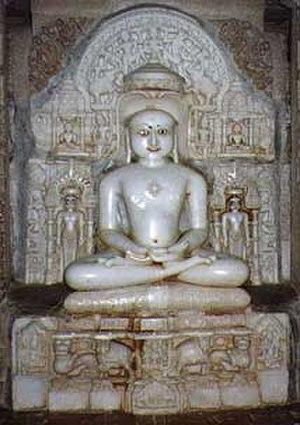
Le jaïnisme ou jinisme est une religion qui aurait probablement commencé à apparaître vers le Xᵉ ou IXᵉ siècle av. J.-C. Le jaïnisme ou dharma jaïn compte près de dix millions de fidèles dans le monde, ascètes et laïcs confondus, en majorité en Inde.